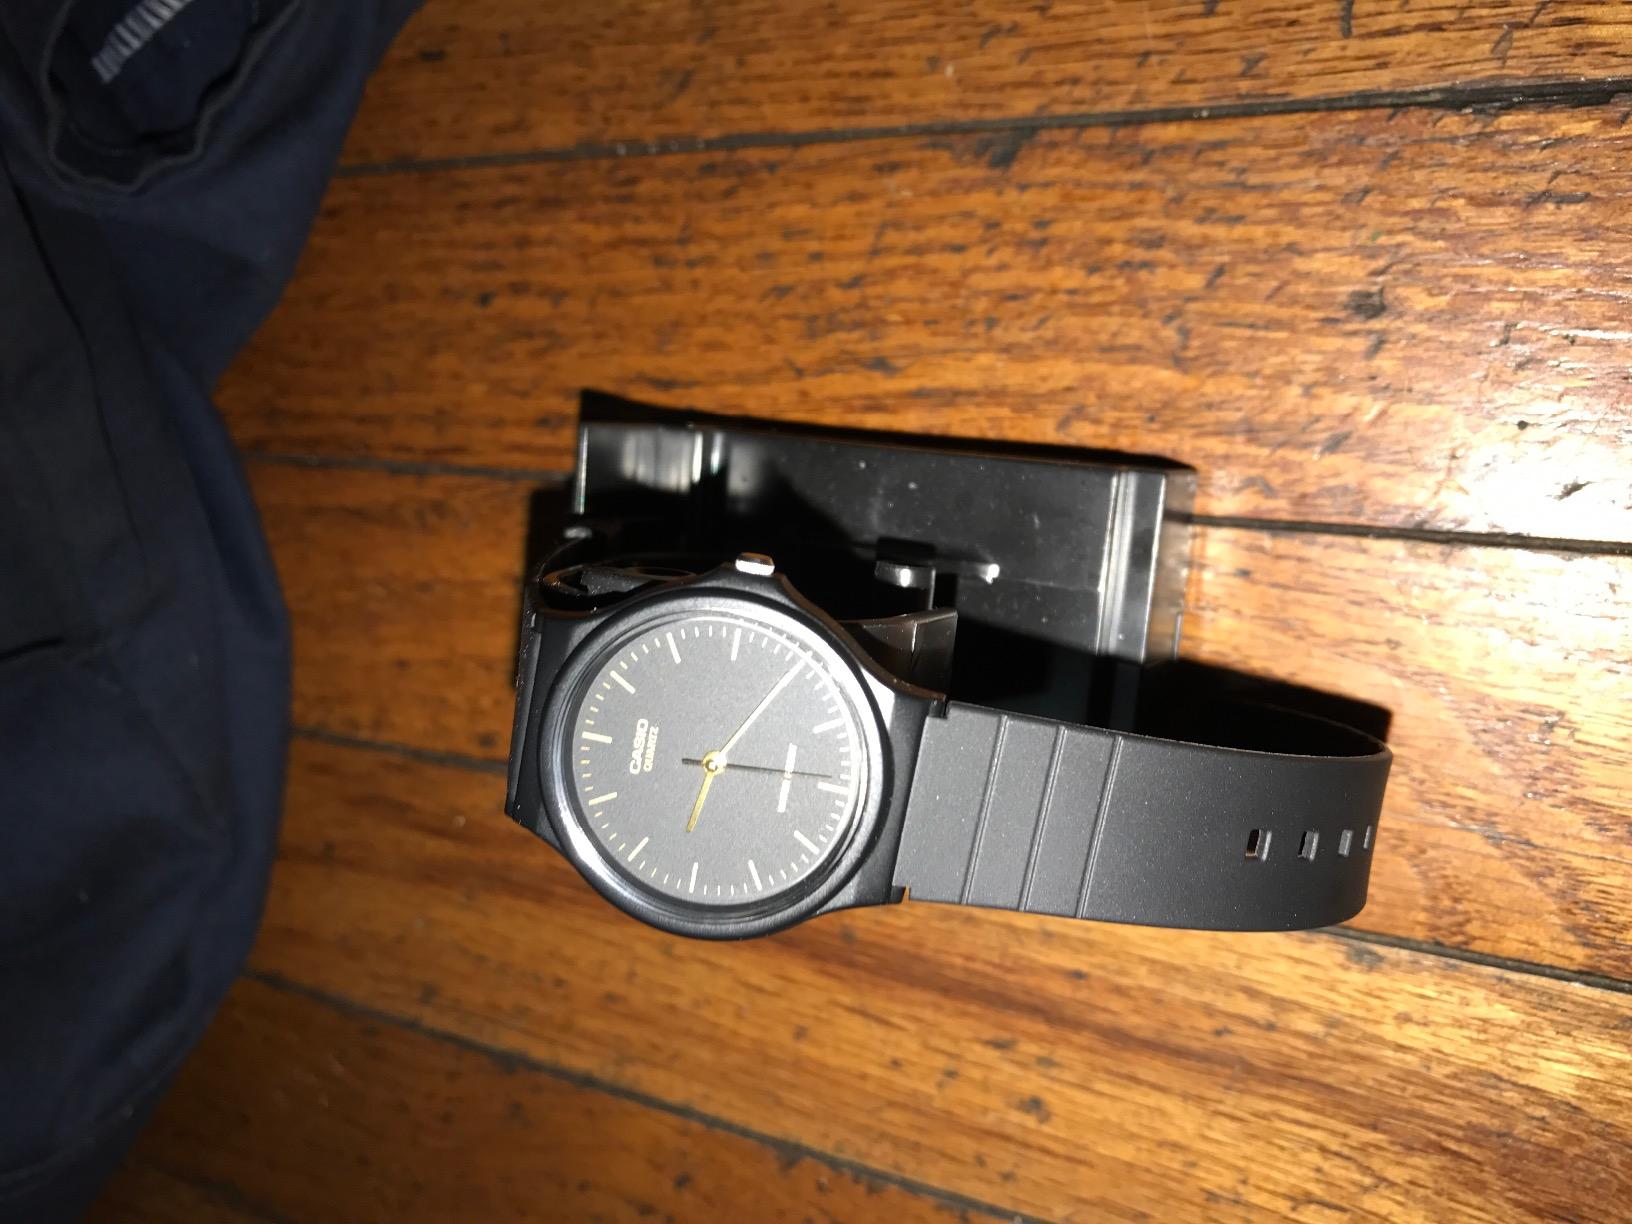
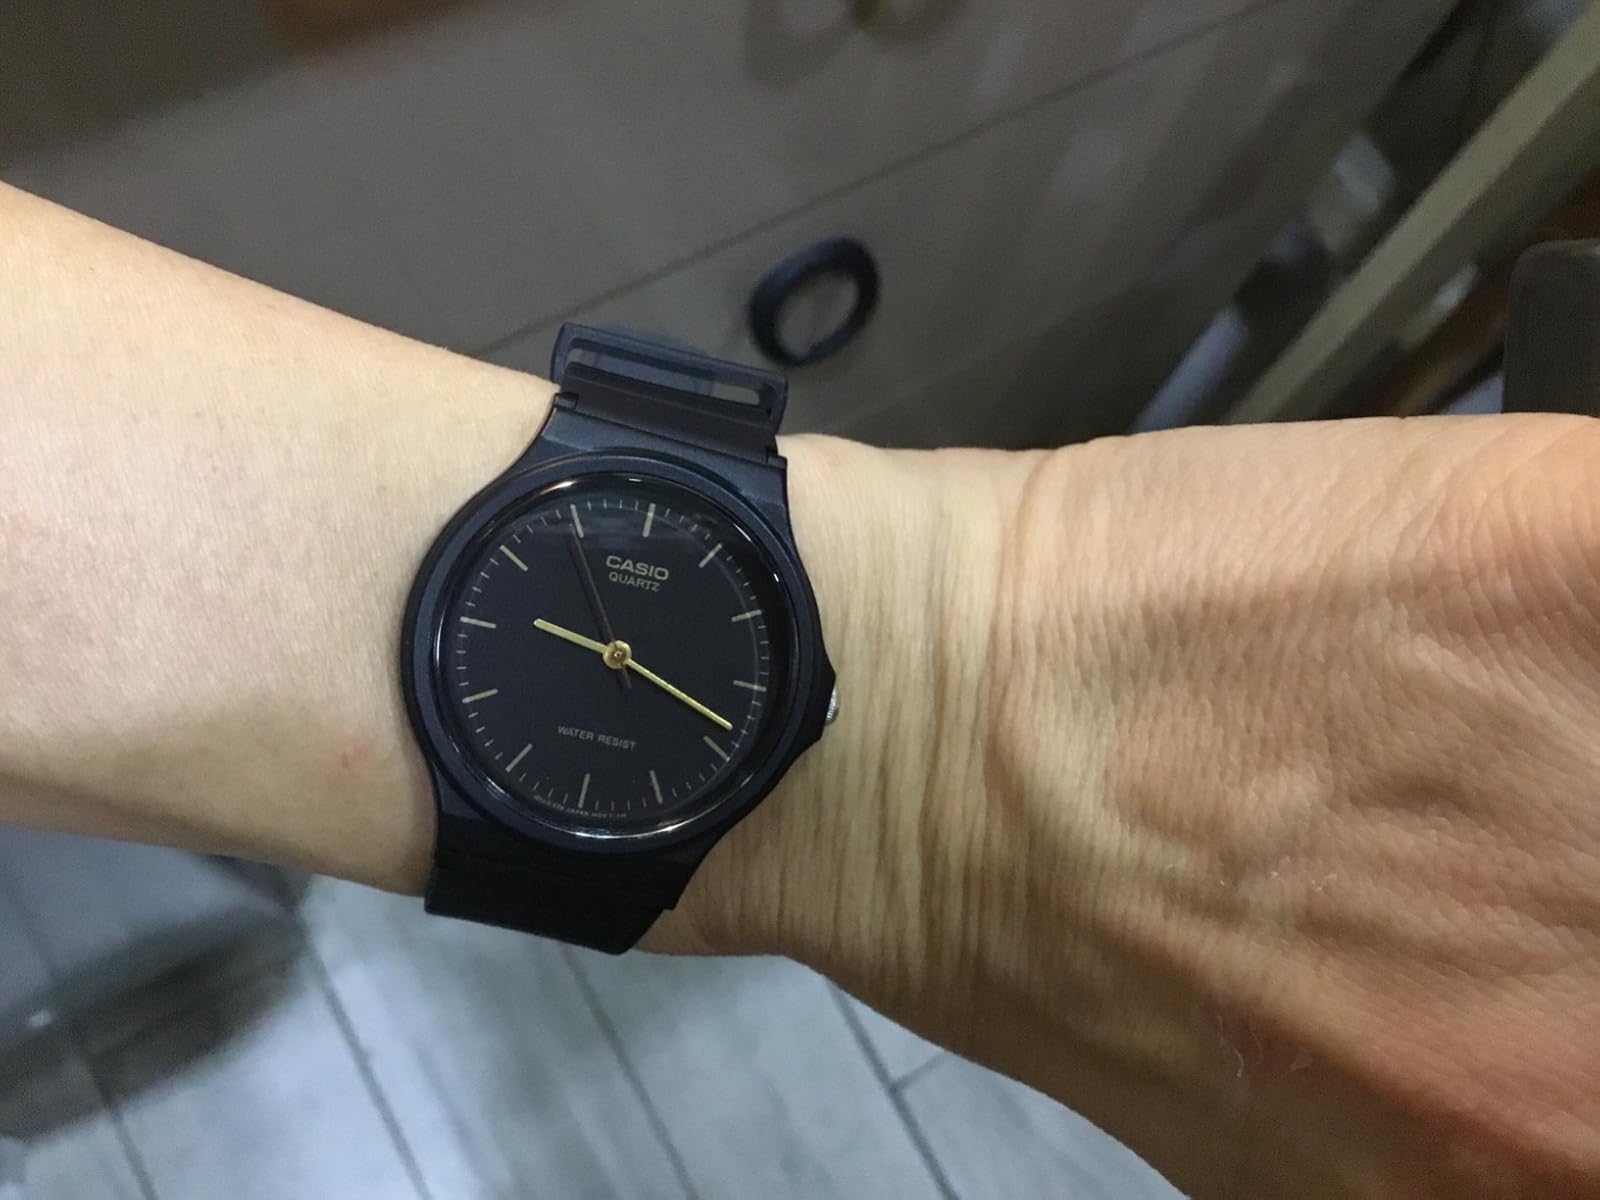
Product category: accessories_watch
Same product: yes